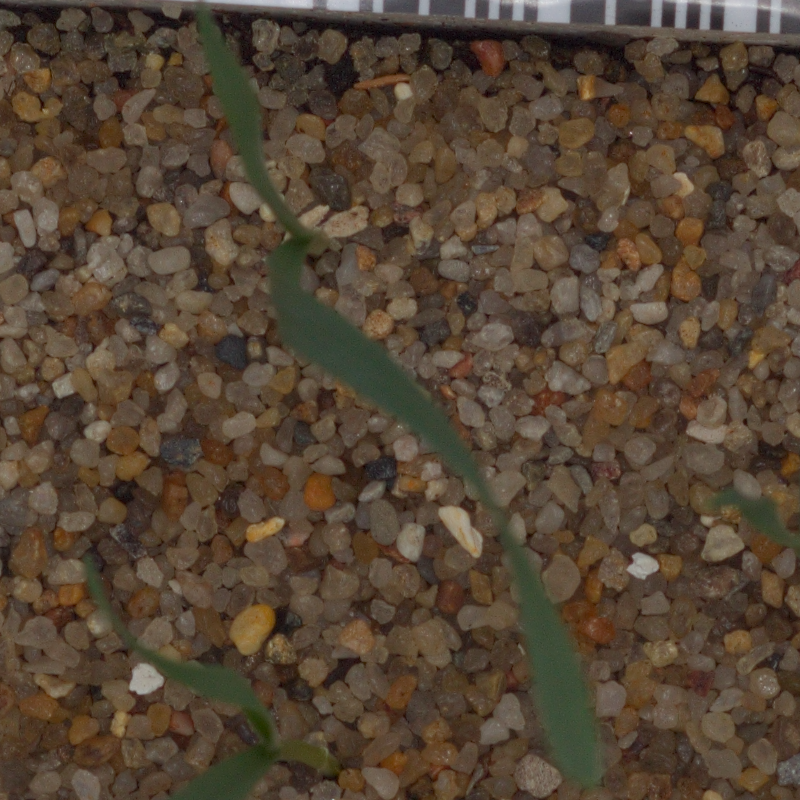
Label: common_wheat